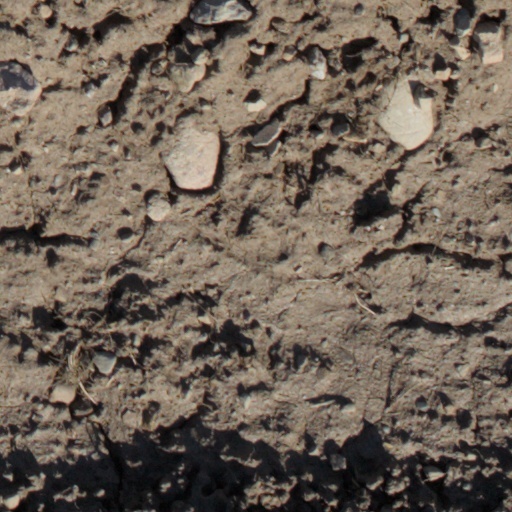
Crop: wheat